Chelandry

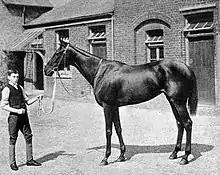
Chelandry in 1897.

Chelandry (1894–1917) was a British Thoroughbred racehorse and broodmare. She was the top-rated juvenile filly in England in 1896 when she won the Woodcote Stakes, Great Surrey Breeders' Foal Plate, National Breeders' Produce Stakes and Imperial Produce Stakes. In the following year she won the 1000 Guineas and finished second in both the Epsom Oaks and the St Leger. She remained in training as a four-year-old but failed to win again and was retired at the end of the year. After her retirement from racing, she became an exceptionally successful and influential broodmare.